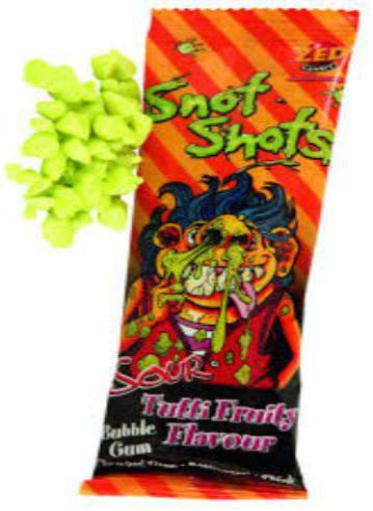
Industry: Food